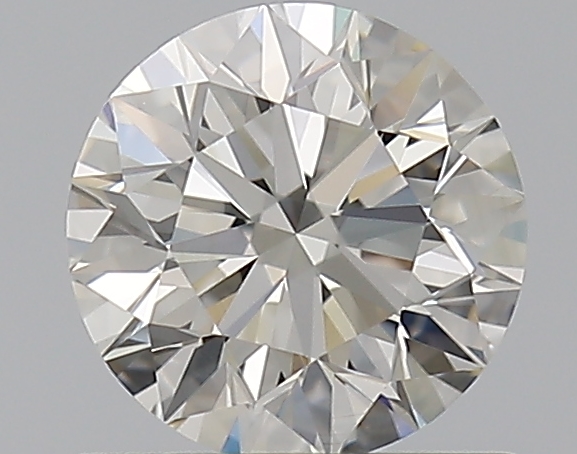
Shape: round
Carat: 0.7
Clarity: VVS1
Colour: H
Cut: EX
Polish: EX
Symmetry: EX
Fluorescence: ST
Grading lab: GIA
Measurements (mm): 5.64 x 5.68 x 3.55